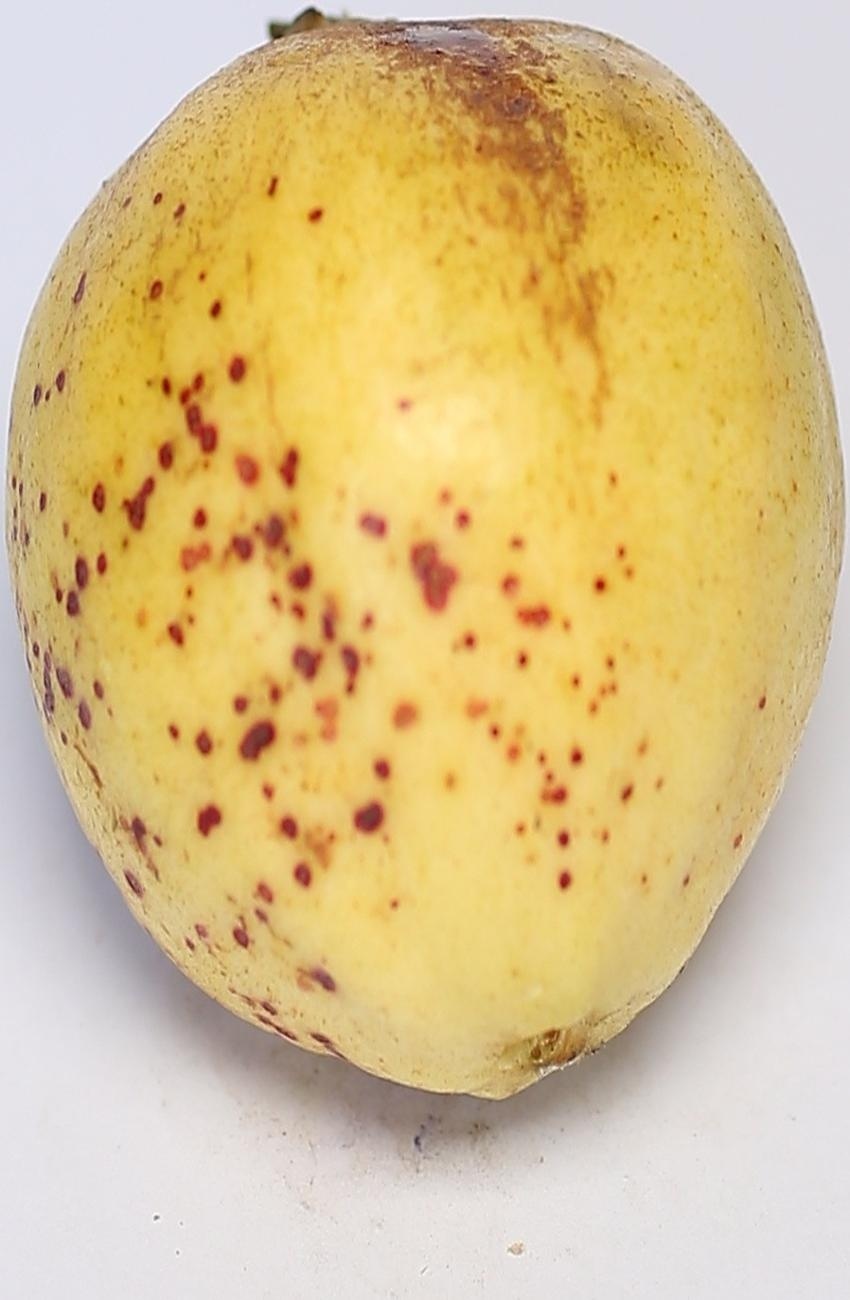
Maturity: ripe
Variety: riyali